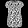
Label: Shirt